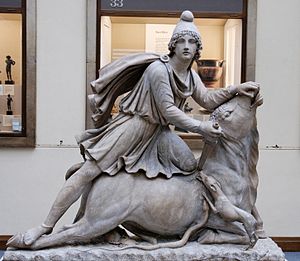
Julian den Frafaldne / Regeringstid / Kristendommens modstander
Julian lånte træk fra Mithraskulten til sin statskultus.
Julian den Frafaldne var romersk kejser 361-363, og den sidste ikke-kristne kejser på den romerske trone.